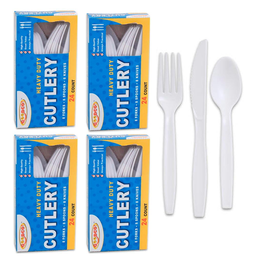
Label: plastic